Slovak National Uprising

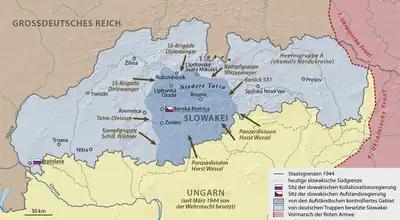
Situation at the beginning of the German final offensive on 18 October 1944

In both western and eastern Slovakia, the Slovak formations were under German observation. The German military mission was located in Bratislava, and the so-called German protection zone with its main base in Malacky extended directly northwest of it. Eastern Slovakia, in turn, had been declared an operational area since August 1944 at the request of the High Command of the Wehrmacht, in which the Germans enjoyed free right of passage. It thus followed naturally that mountainous central Slovakia became the glacis of the military conspiracy.